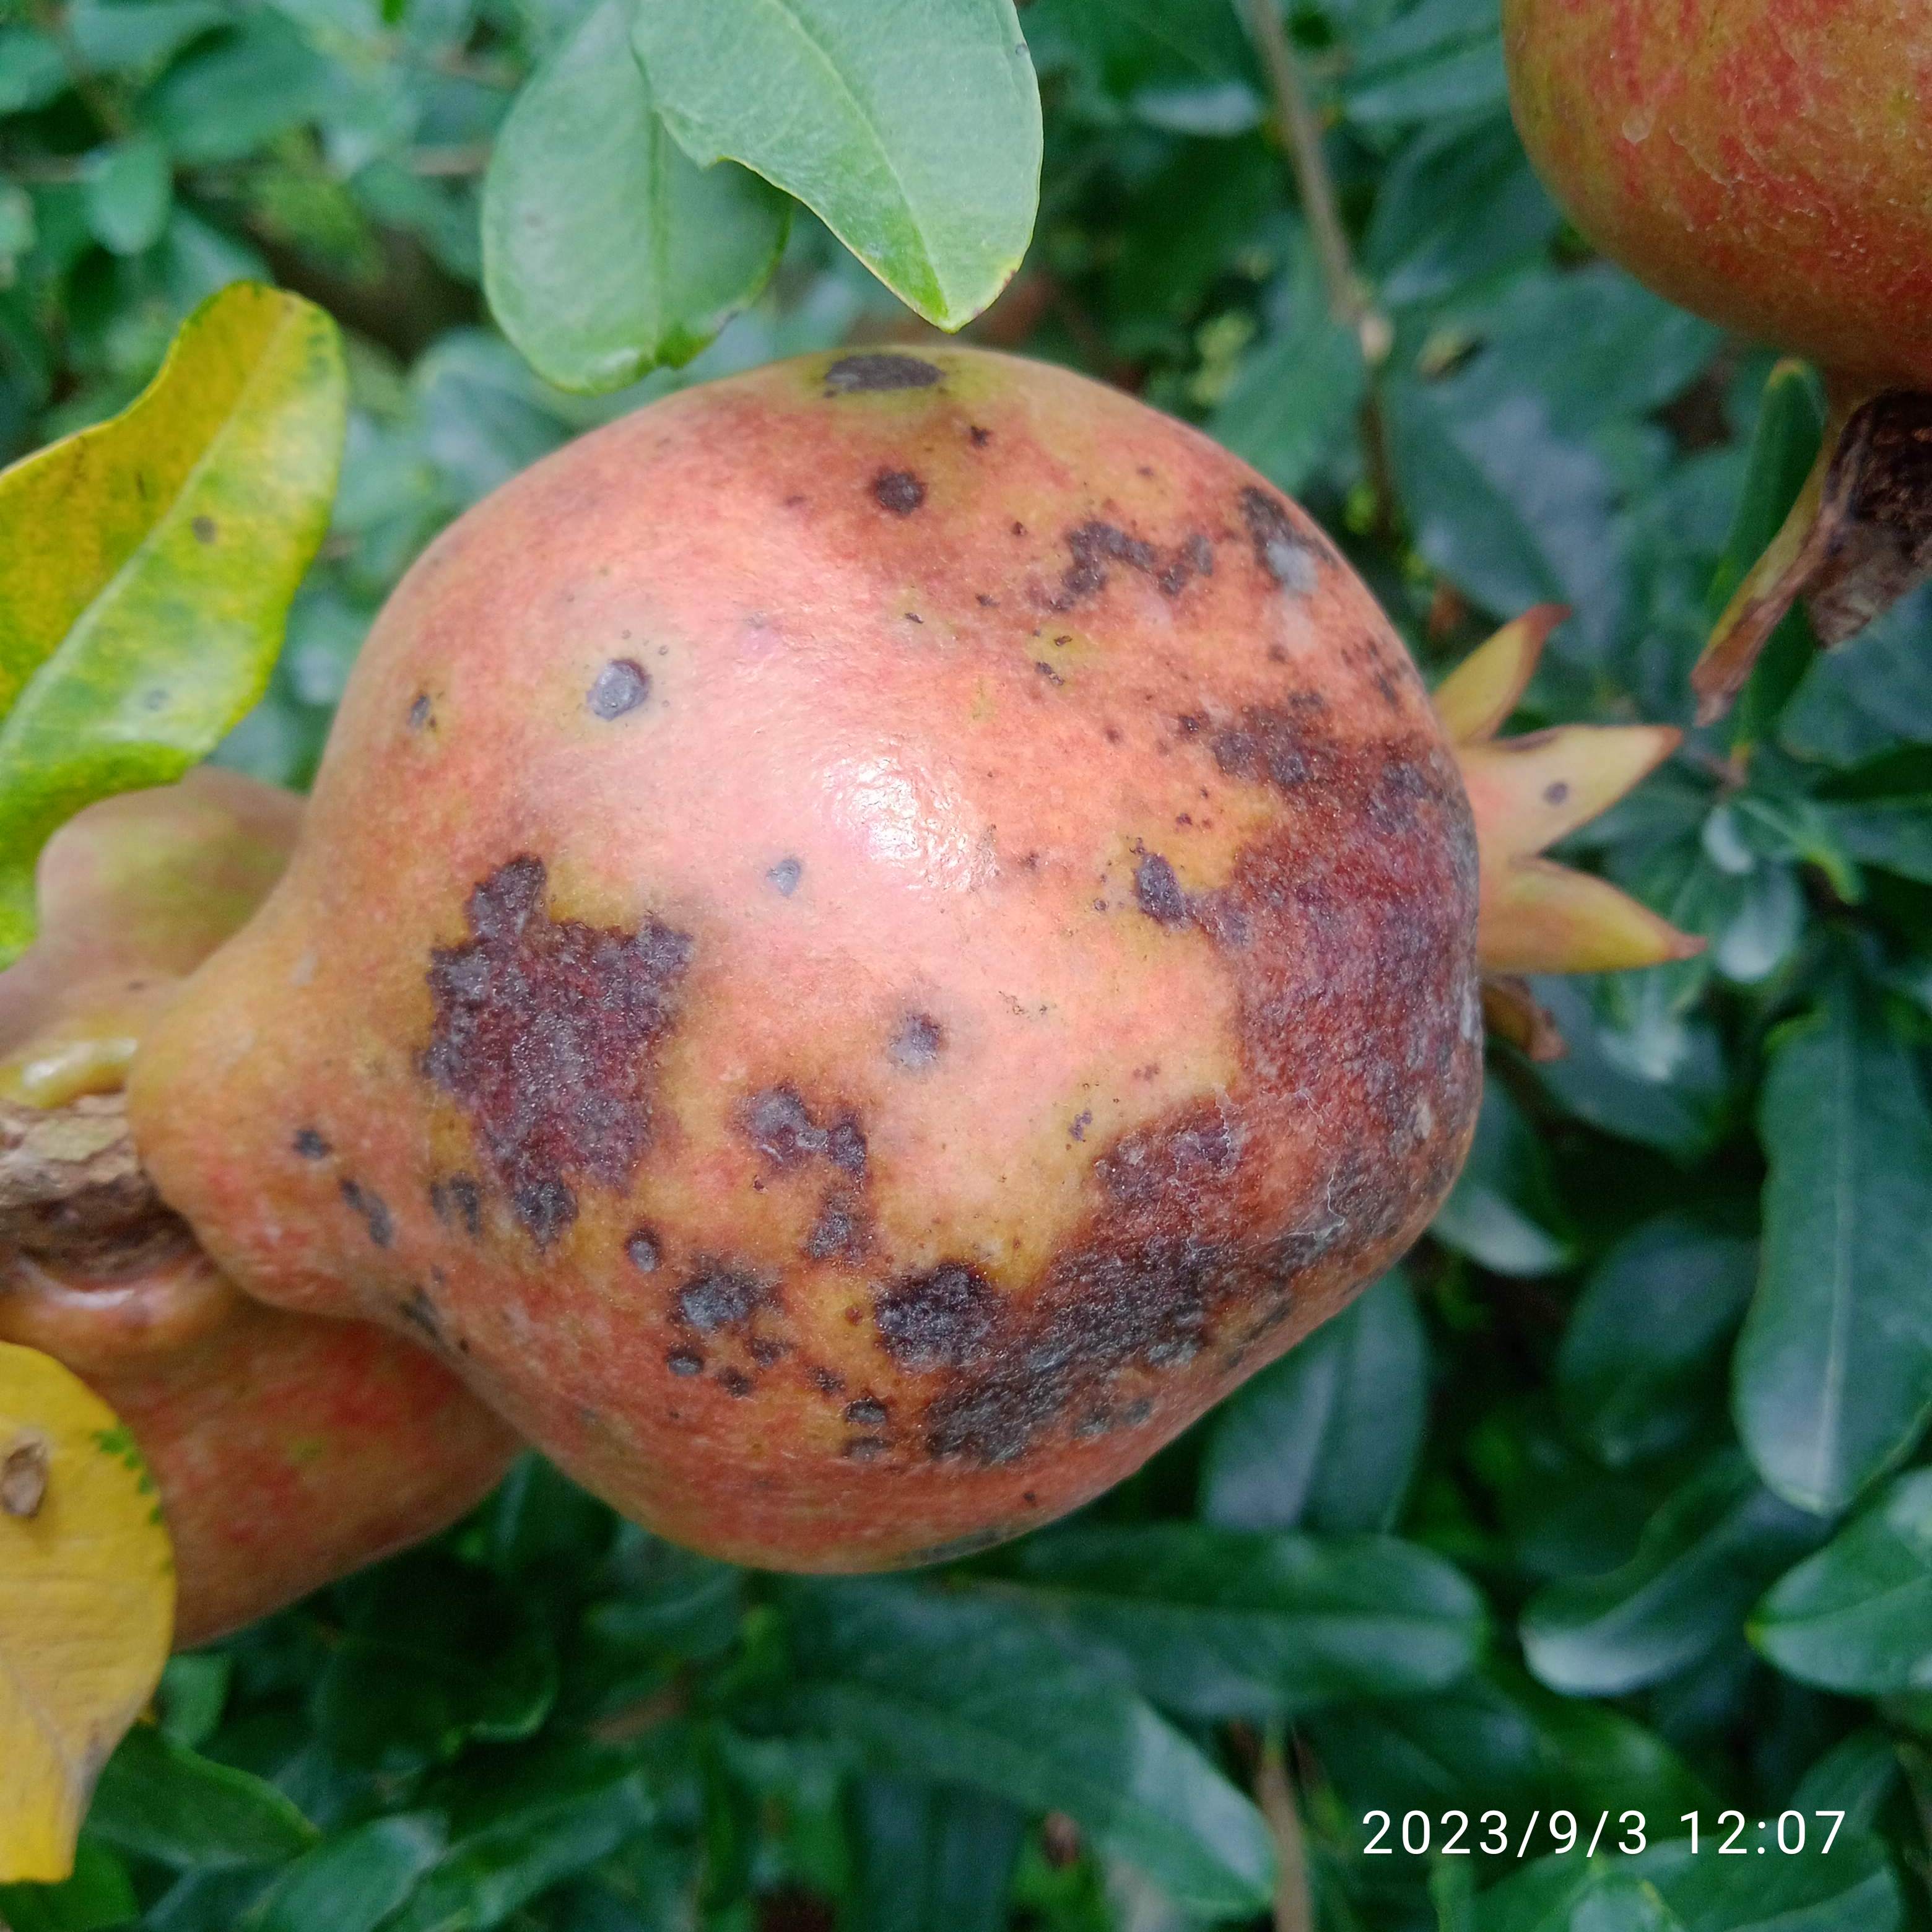
Label: Anthracnose